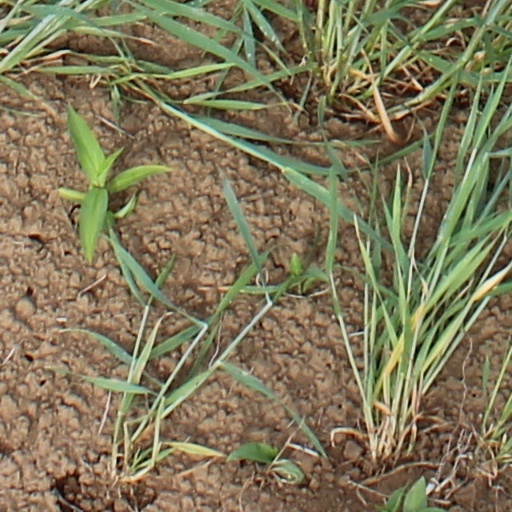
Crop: wheat